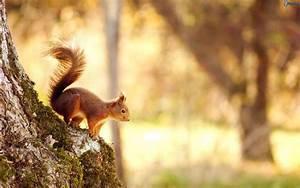
squirrel